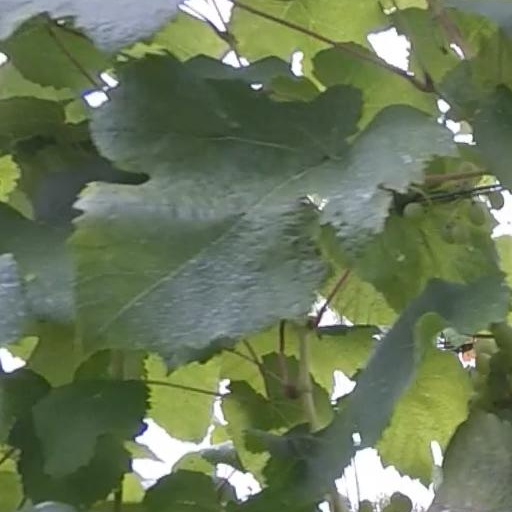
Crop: grape